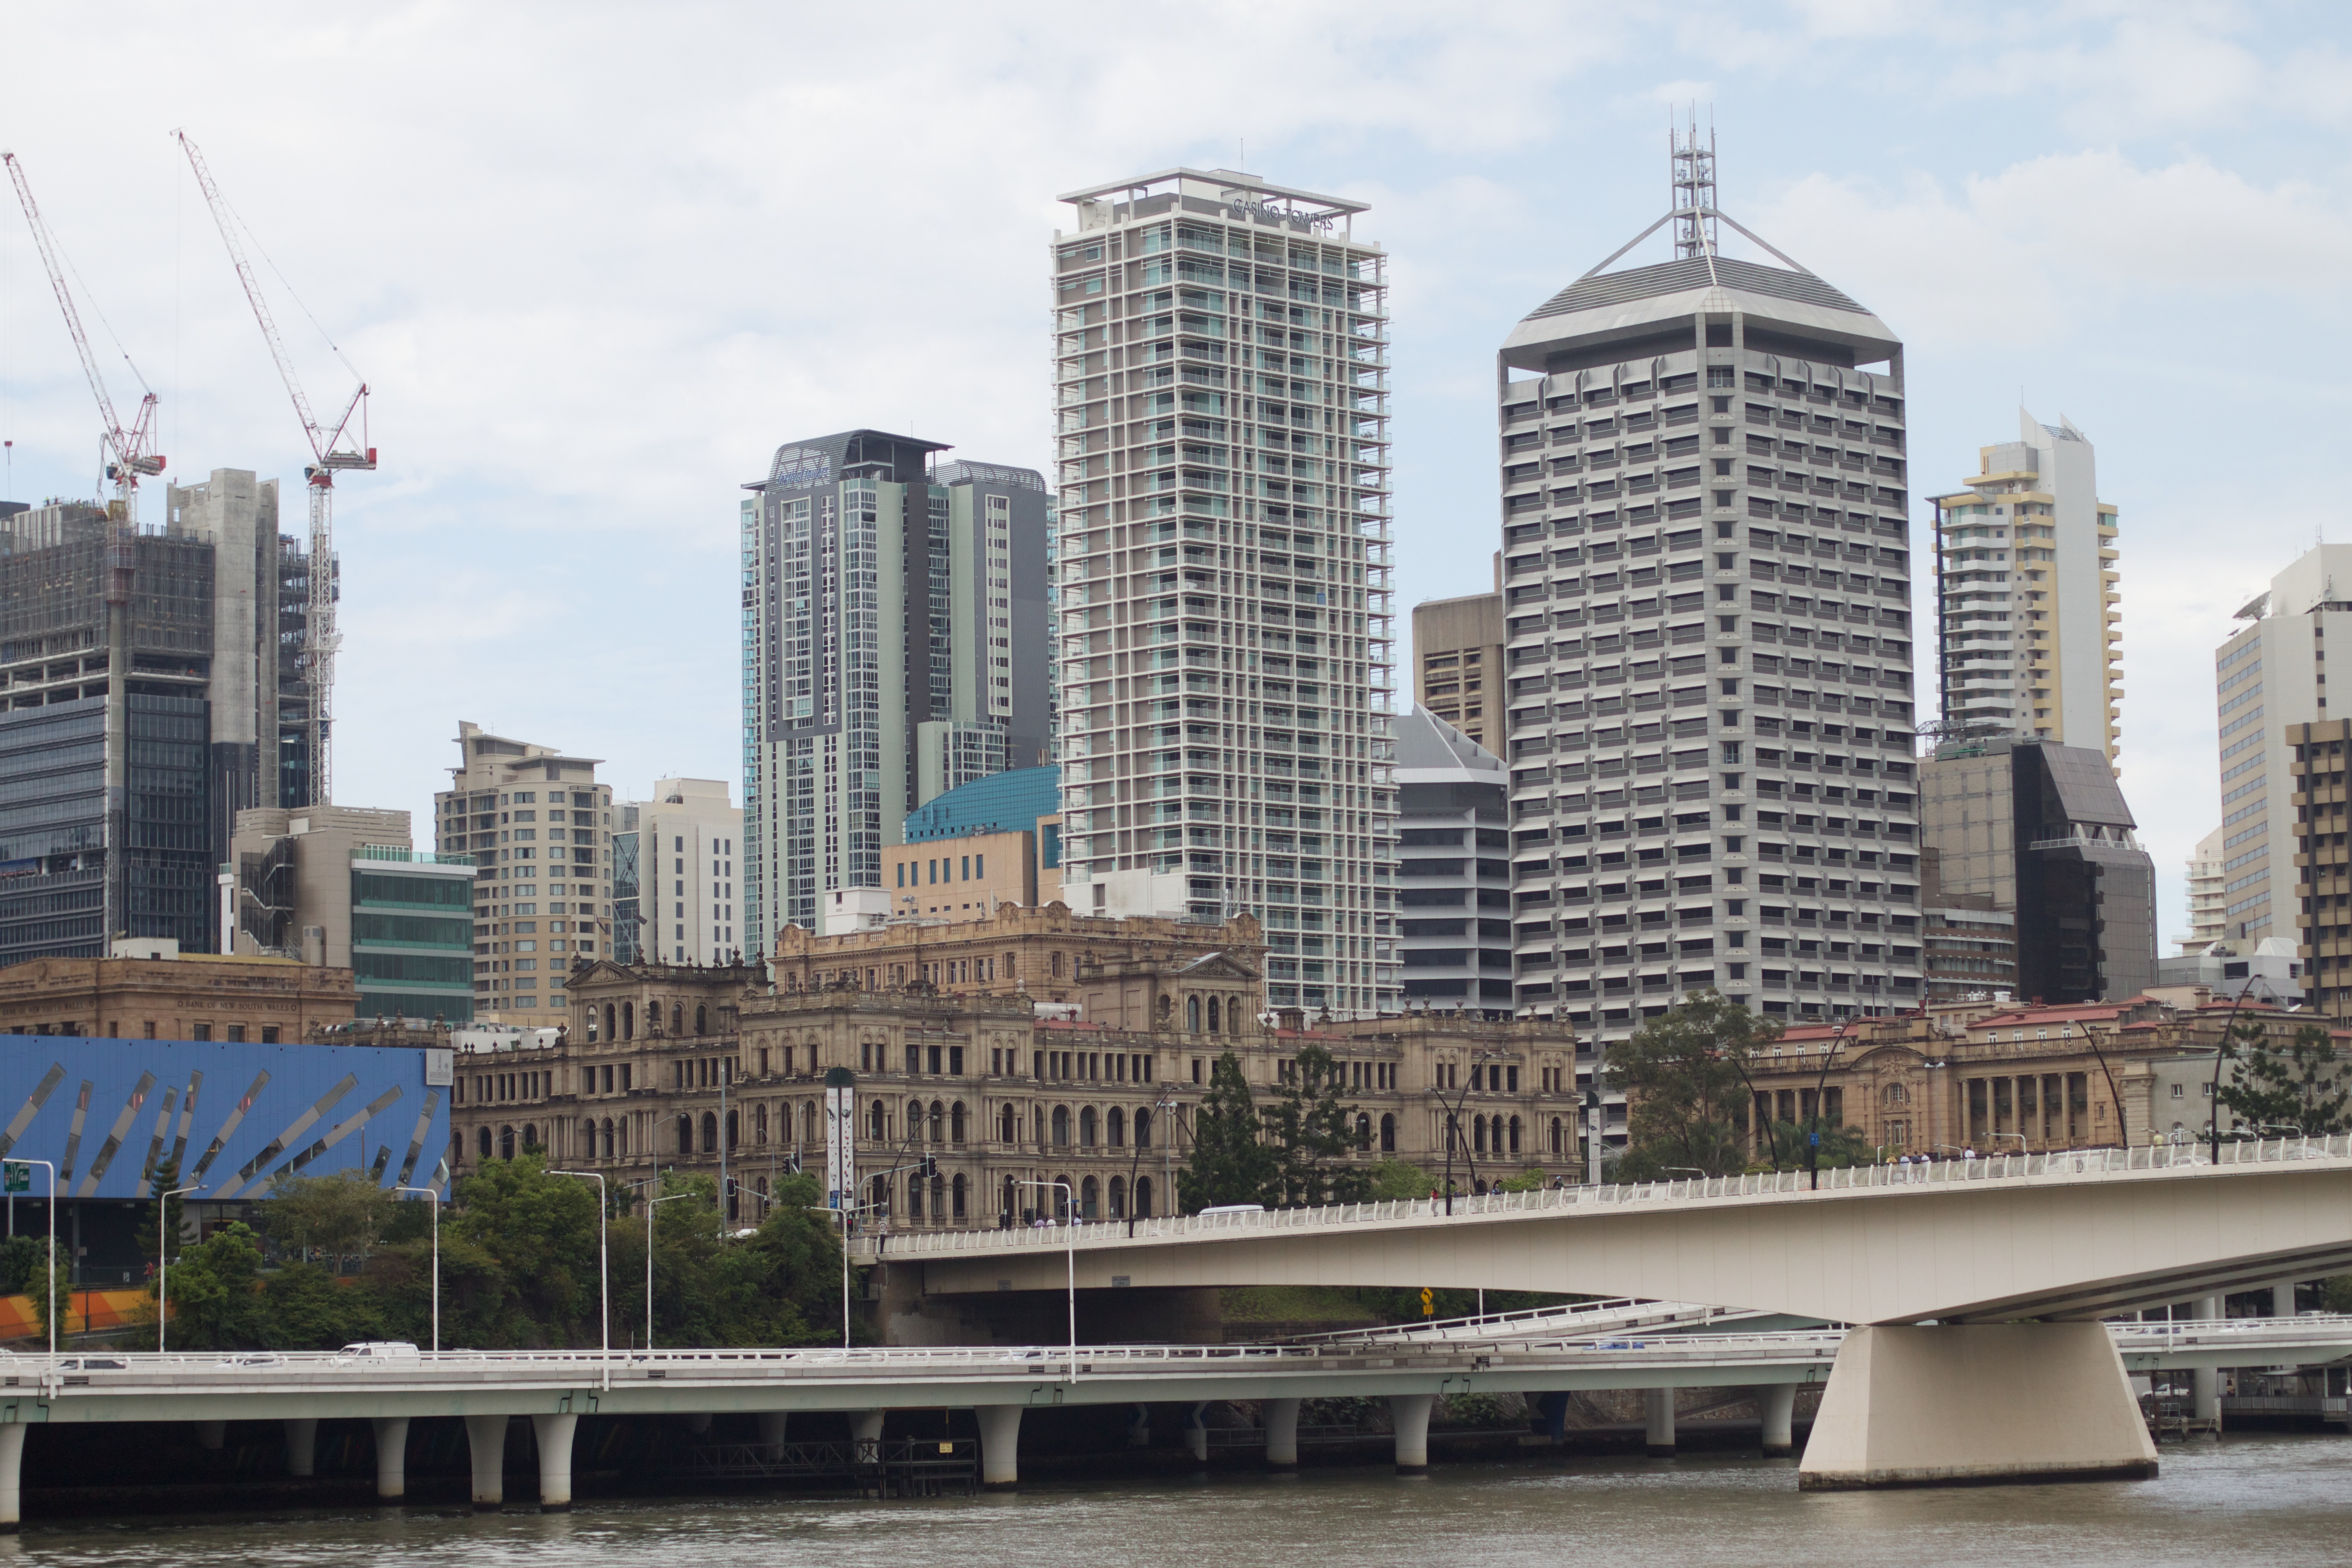
architecture, skyline, city, skyscraper, cityscape, downtown, tower, landmark, tower block, metropolis, condominium, urban area, residential area, human settlement, metropolitan area